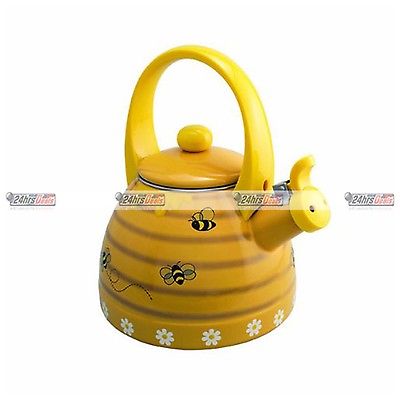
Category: kettle